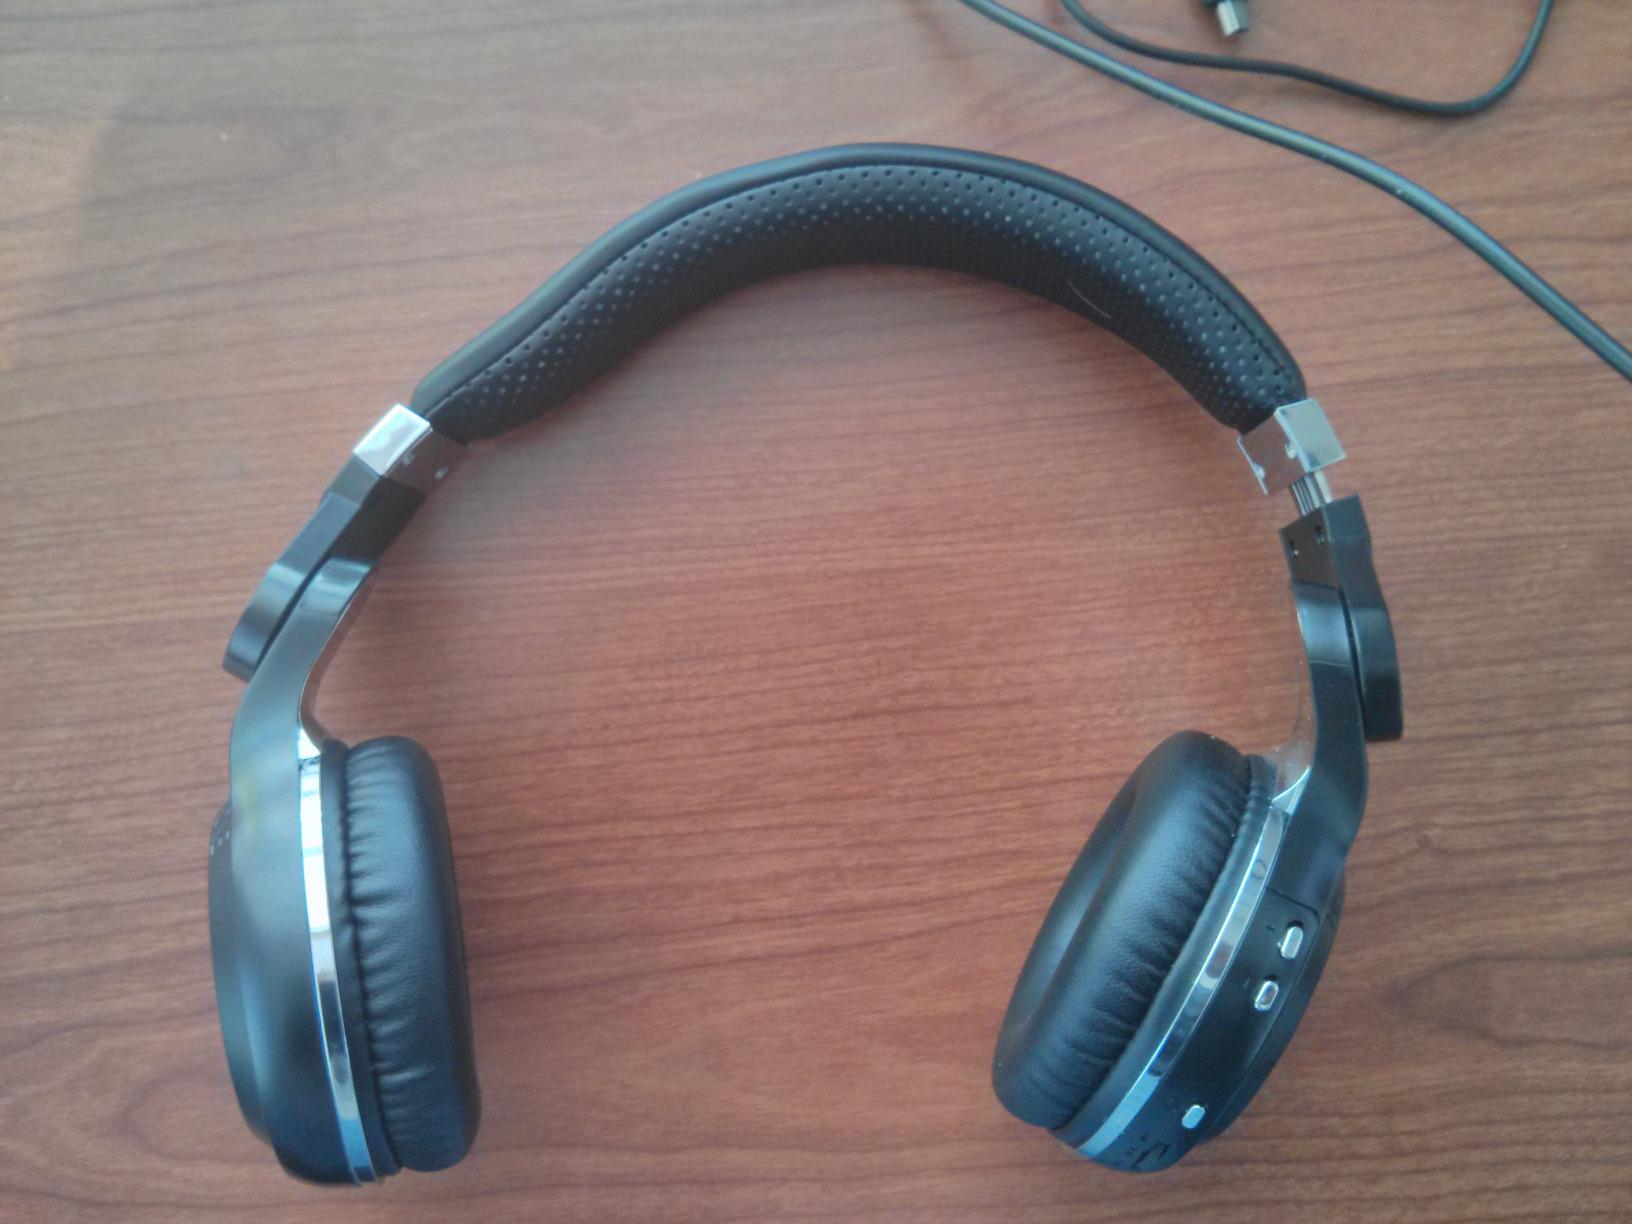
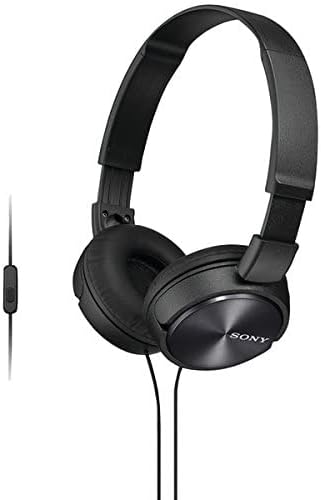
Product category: headphones
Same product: no